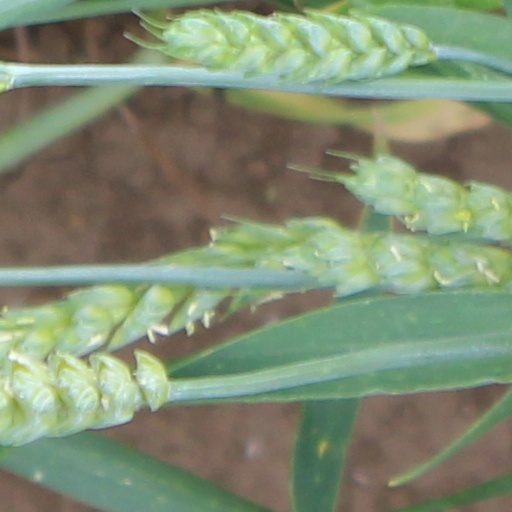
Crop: wheat